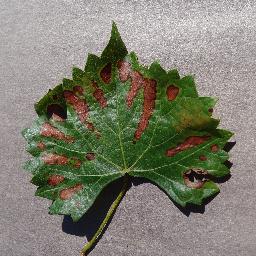
Label: Grape___Esca_(Black_Measles)